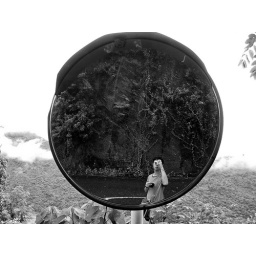
a convex mirror in the middle of mountain pass in the south of taiwan